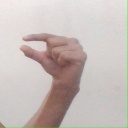
अक्षर: ग